Frank Sandford

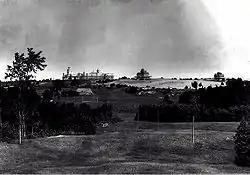
Shiloh (c. 1901)

At its height, the Shiloh had more than six hundred residents who attempted to "live in the supernatural." None worked for pay, and all depended on God to supply their material needs. To live at Shiloh meant to "be in a constant state of readiness for the 'Holy Spirit's latest,' as Sandford put it. This meant no settling into ruts of any kind. It meant being ready to do any job, especially those you were least adept at...It meant being open to last-minute changes in schedule." What little schedule there was consisted of one or two hours of private devotions in the morning, breakfast and kitchen chores, prayer at 9:00am, classes until noon, and lunch before personal household or office duties. The schedule might be interrupted at any moment by some special request for prayer; "God's work could not be crammed into a human schedule, and fussy ideas about order were not appropriate."